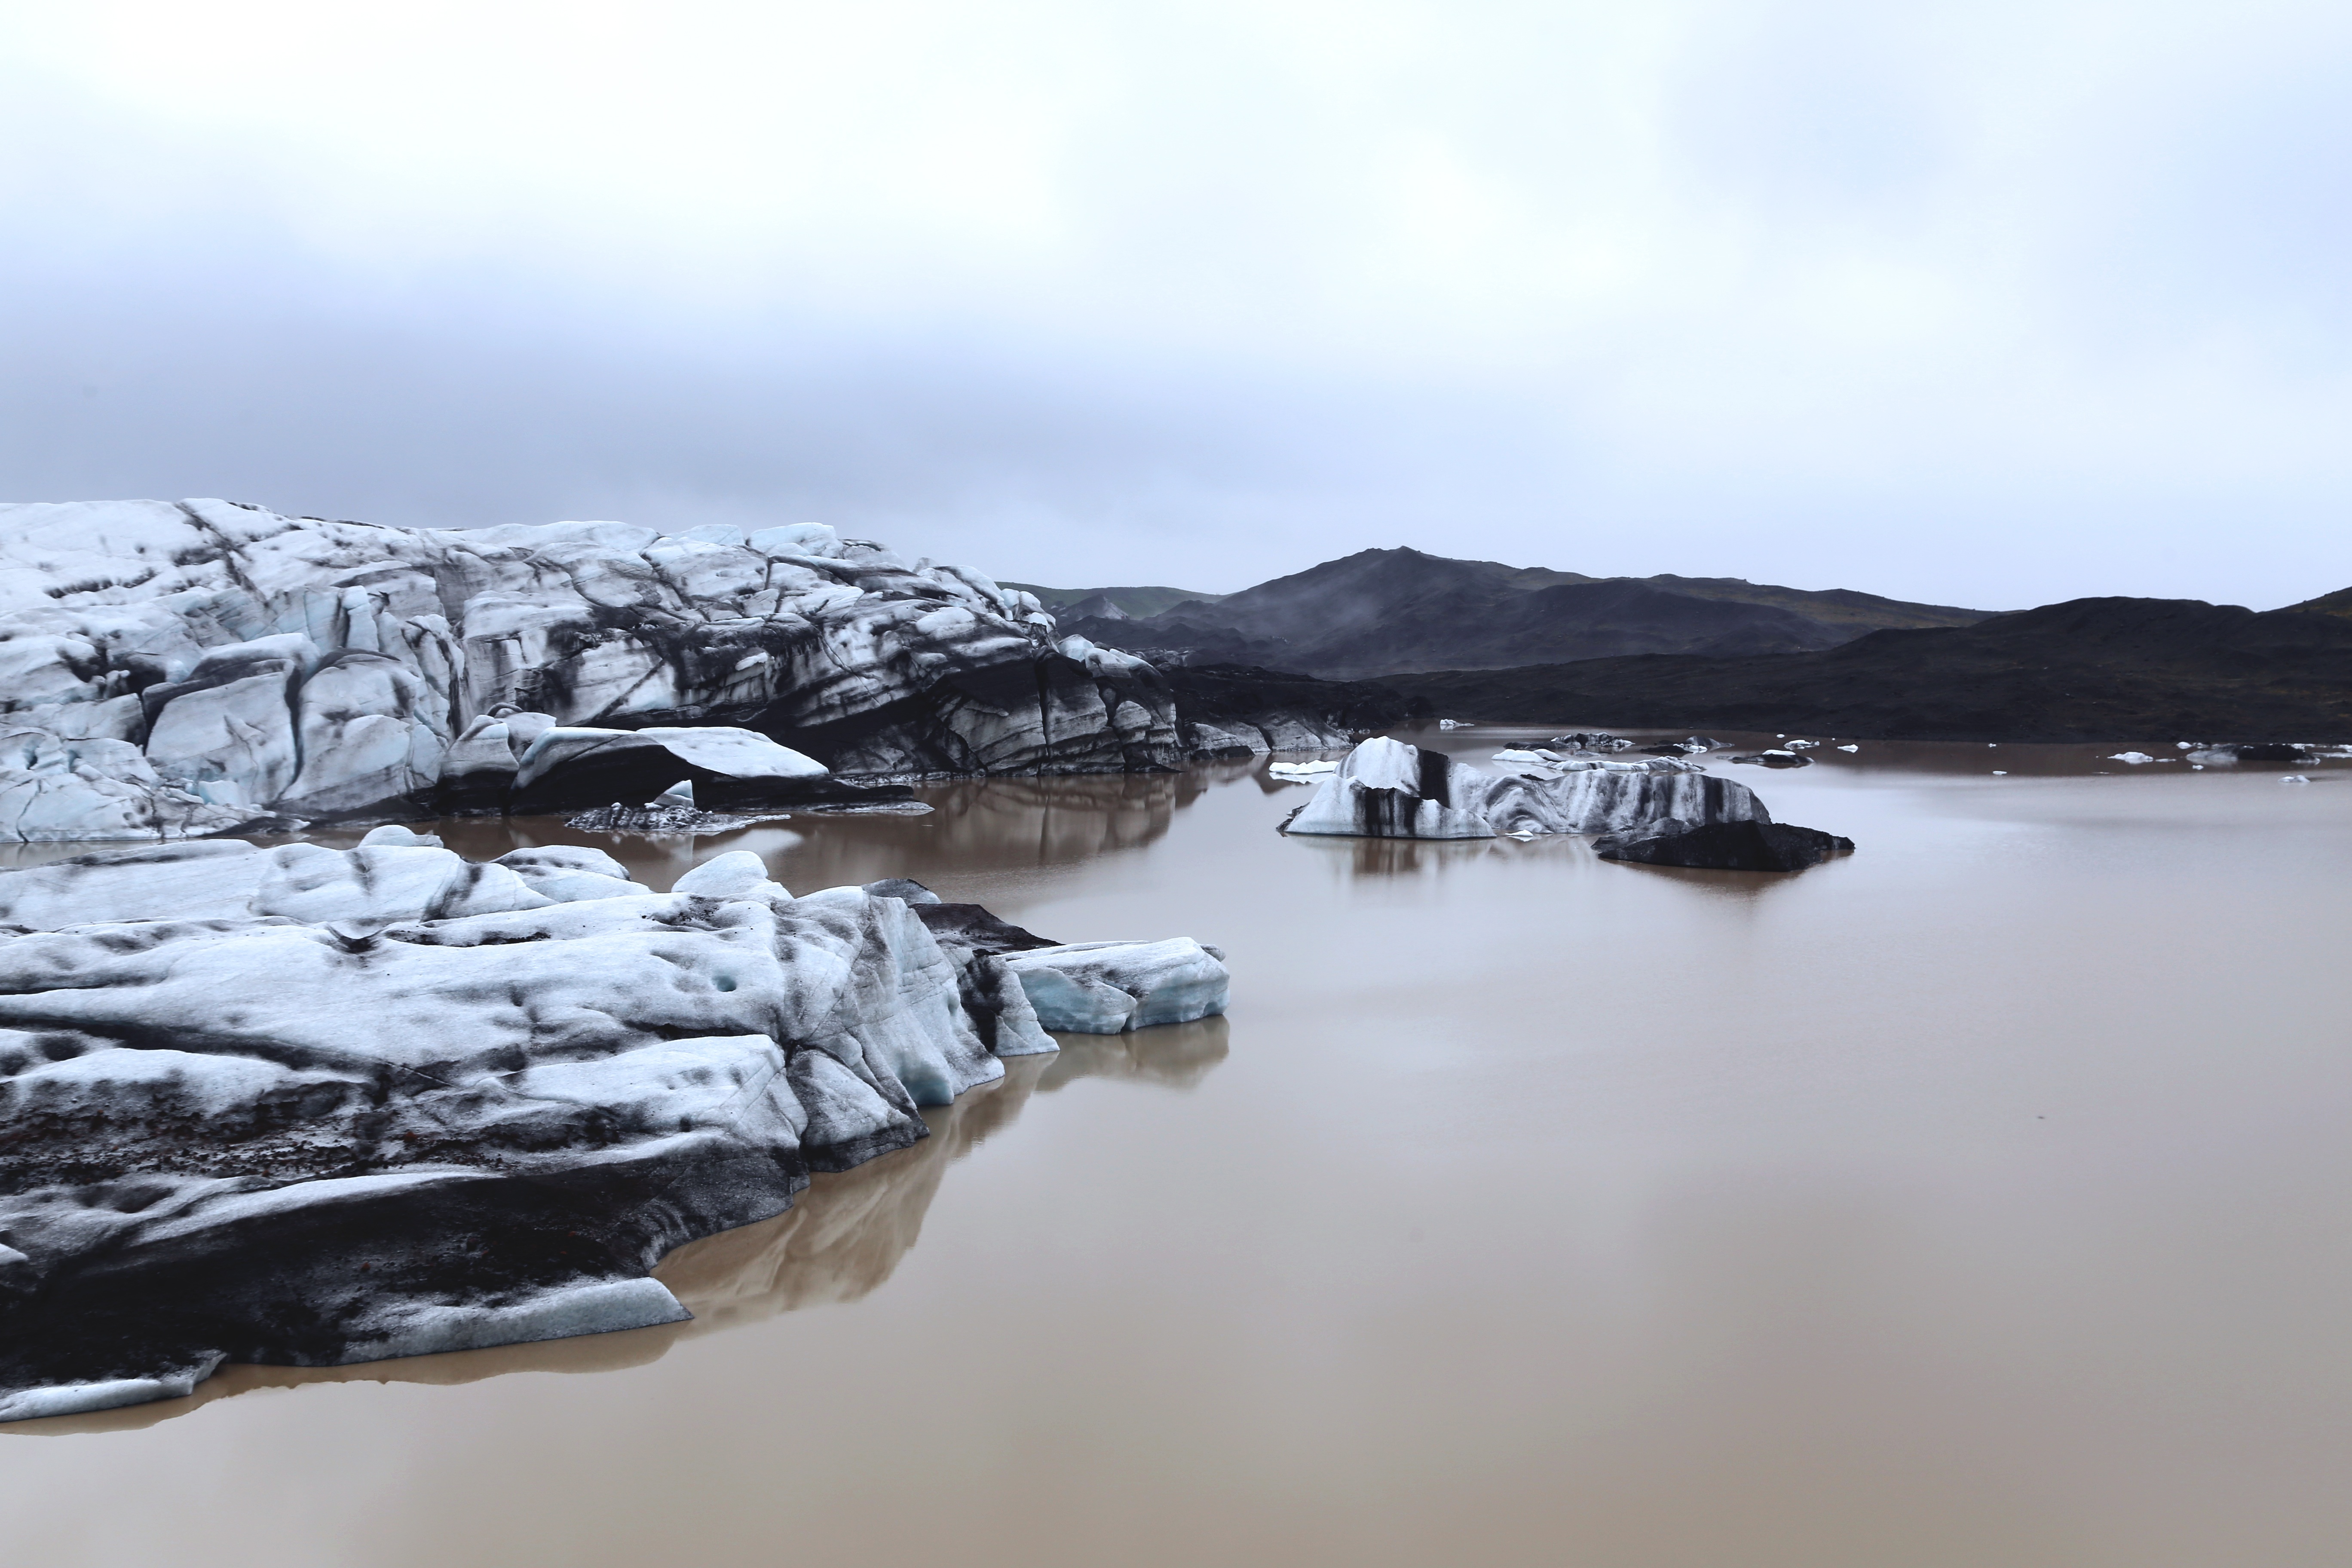
landscape, sea, water, nature, mountain, snow, cold, winter, lake, mountain range, ice, reflection, scenic, weather, serene, frozen, overcast, reservoir, arctic, season, body of water, rocks, mountains, frosty, loch, murky